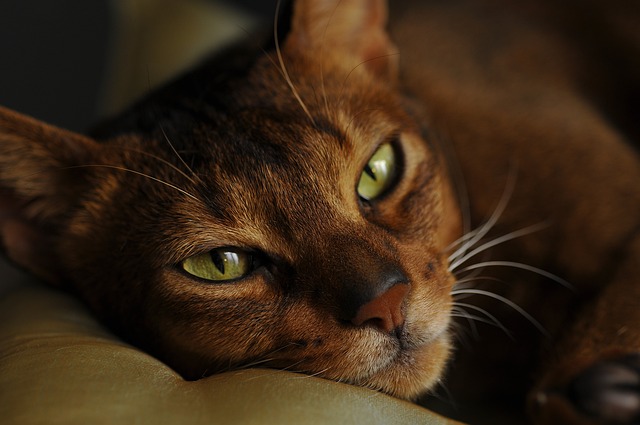
Label: gatto